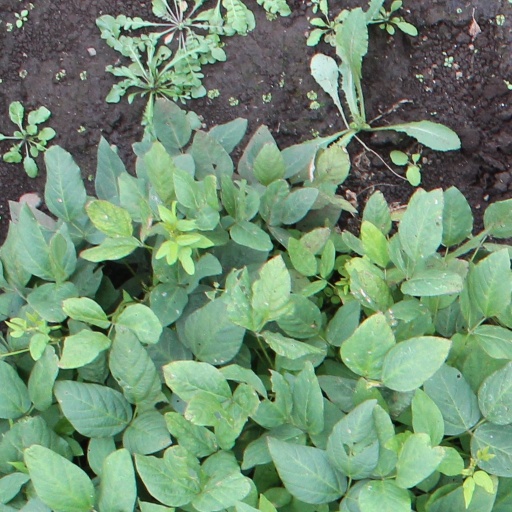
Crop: soybean